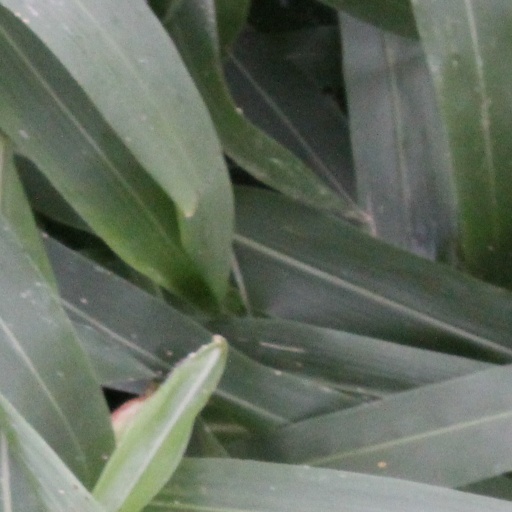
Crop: sorghum